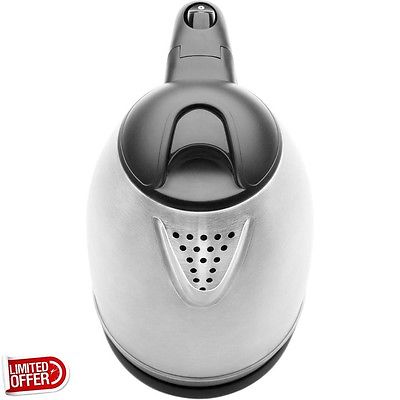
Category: kettle